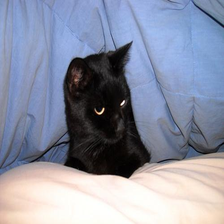
Species: cat
Breed: Bombay